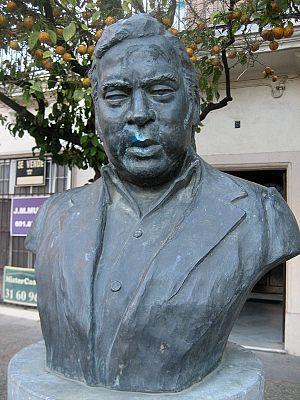
Terremoto de Jerez, né à Jerez de la Frontera en 1934 et mort dans cette même ville en 1981, est un chanteur, et danseur de Flamenco, gitan espagnol. Il est le père du chanteur Fernando Terremoto et le grand-père de la chanteuse María Terremoto.